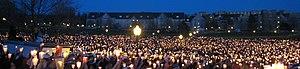
La fusillade de l'Université Virginia Tech, qui s'est déroulée le 16 avril 2007 sur le campus de l'université Virginia Tech, à Blacksburg dans l'État de Virginie, a fait trente-trois morts dont l'auteur des coups de feu. Cet événement est un des massacres en milieu scolaire les plus meurtriers de l'histoire des États-Unis, après l'attentat de Bath Consolidated School en 1927.